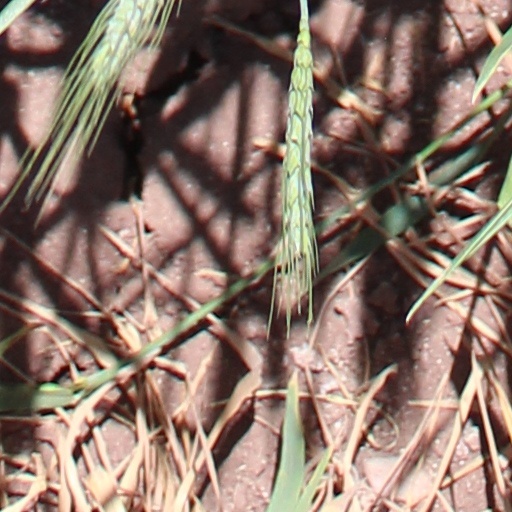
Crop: wheat